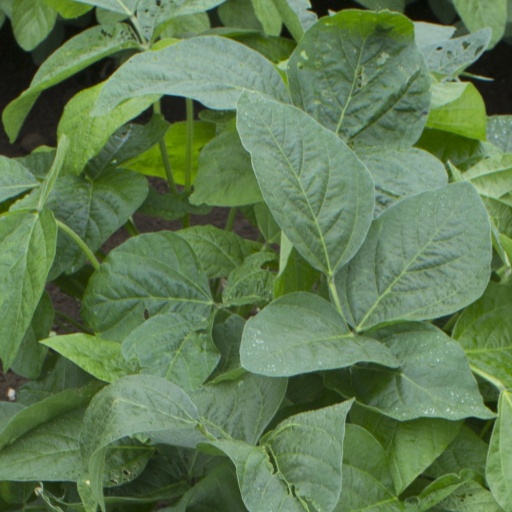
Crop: soybean